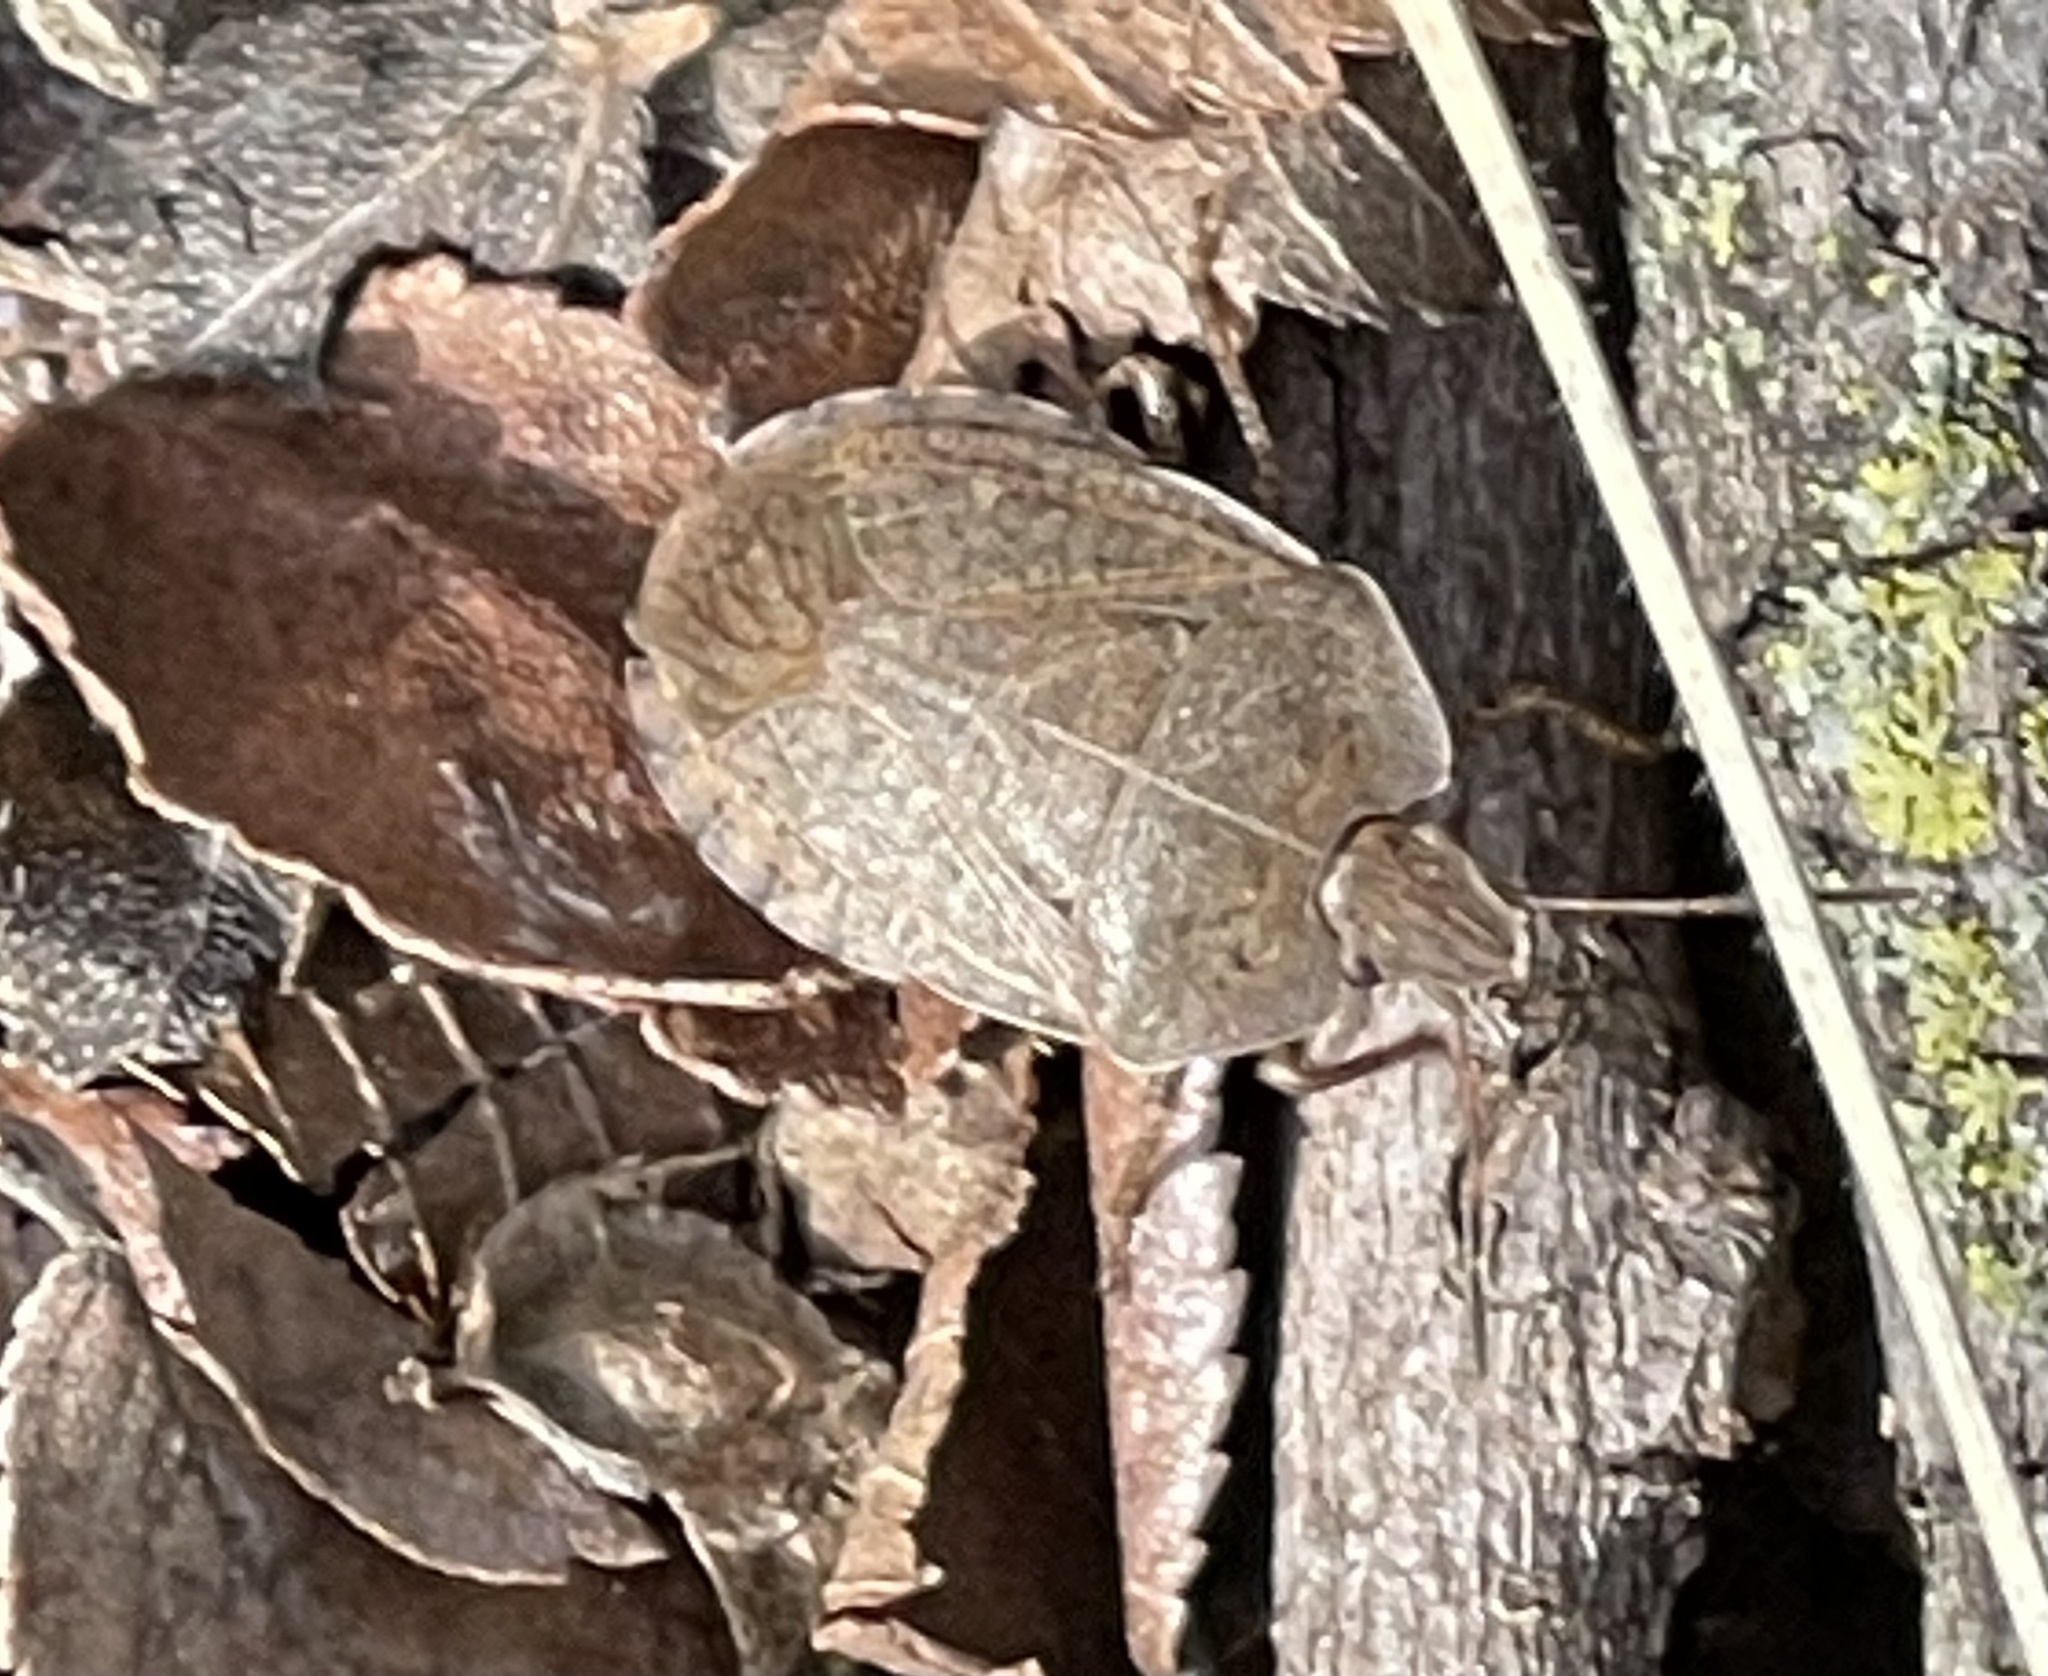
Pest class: stink_bug